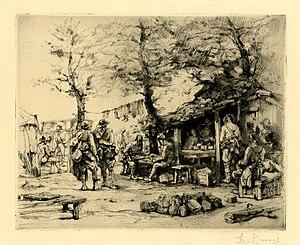
Auguste Brouet est un dessinateur, graveur et illustrateur français.